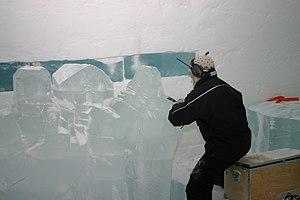
La sculpture sur glace est une activité consistant à façonner la glace par l'élimination contrôlée de matériau, c'est l'acte de mise en forme artistique de la glace.